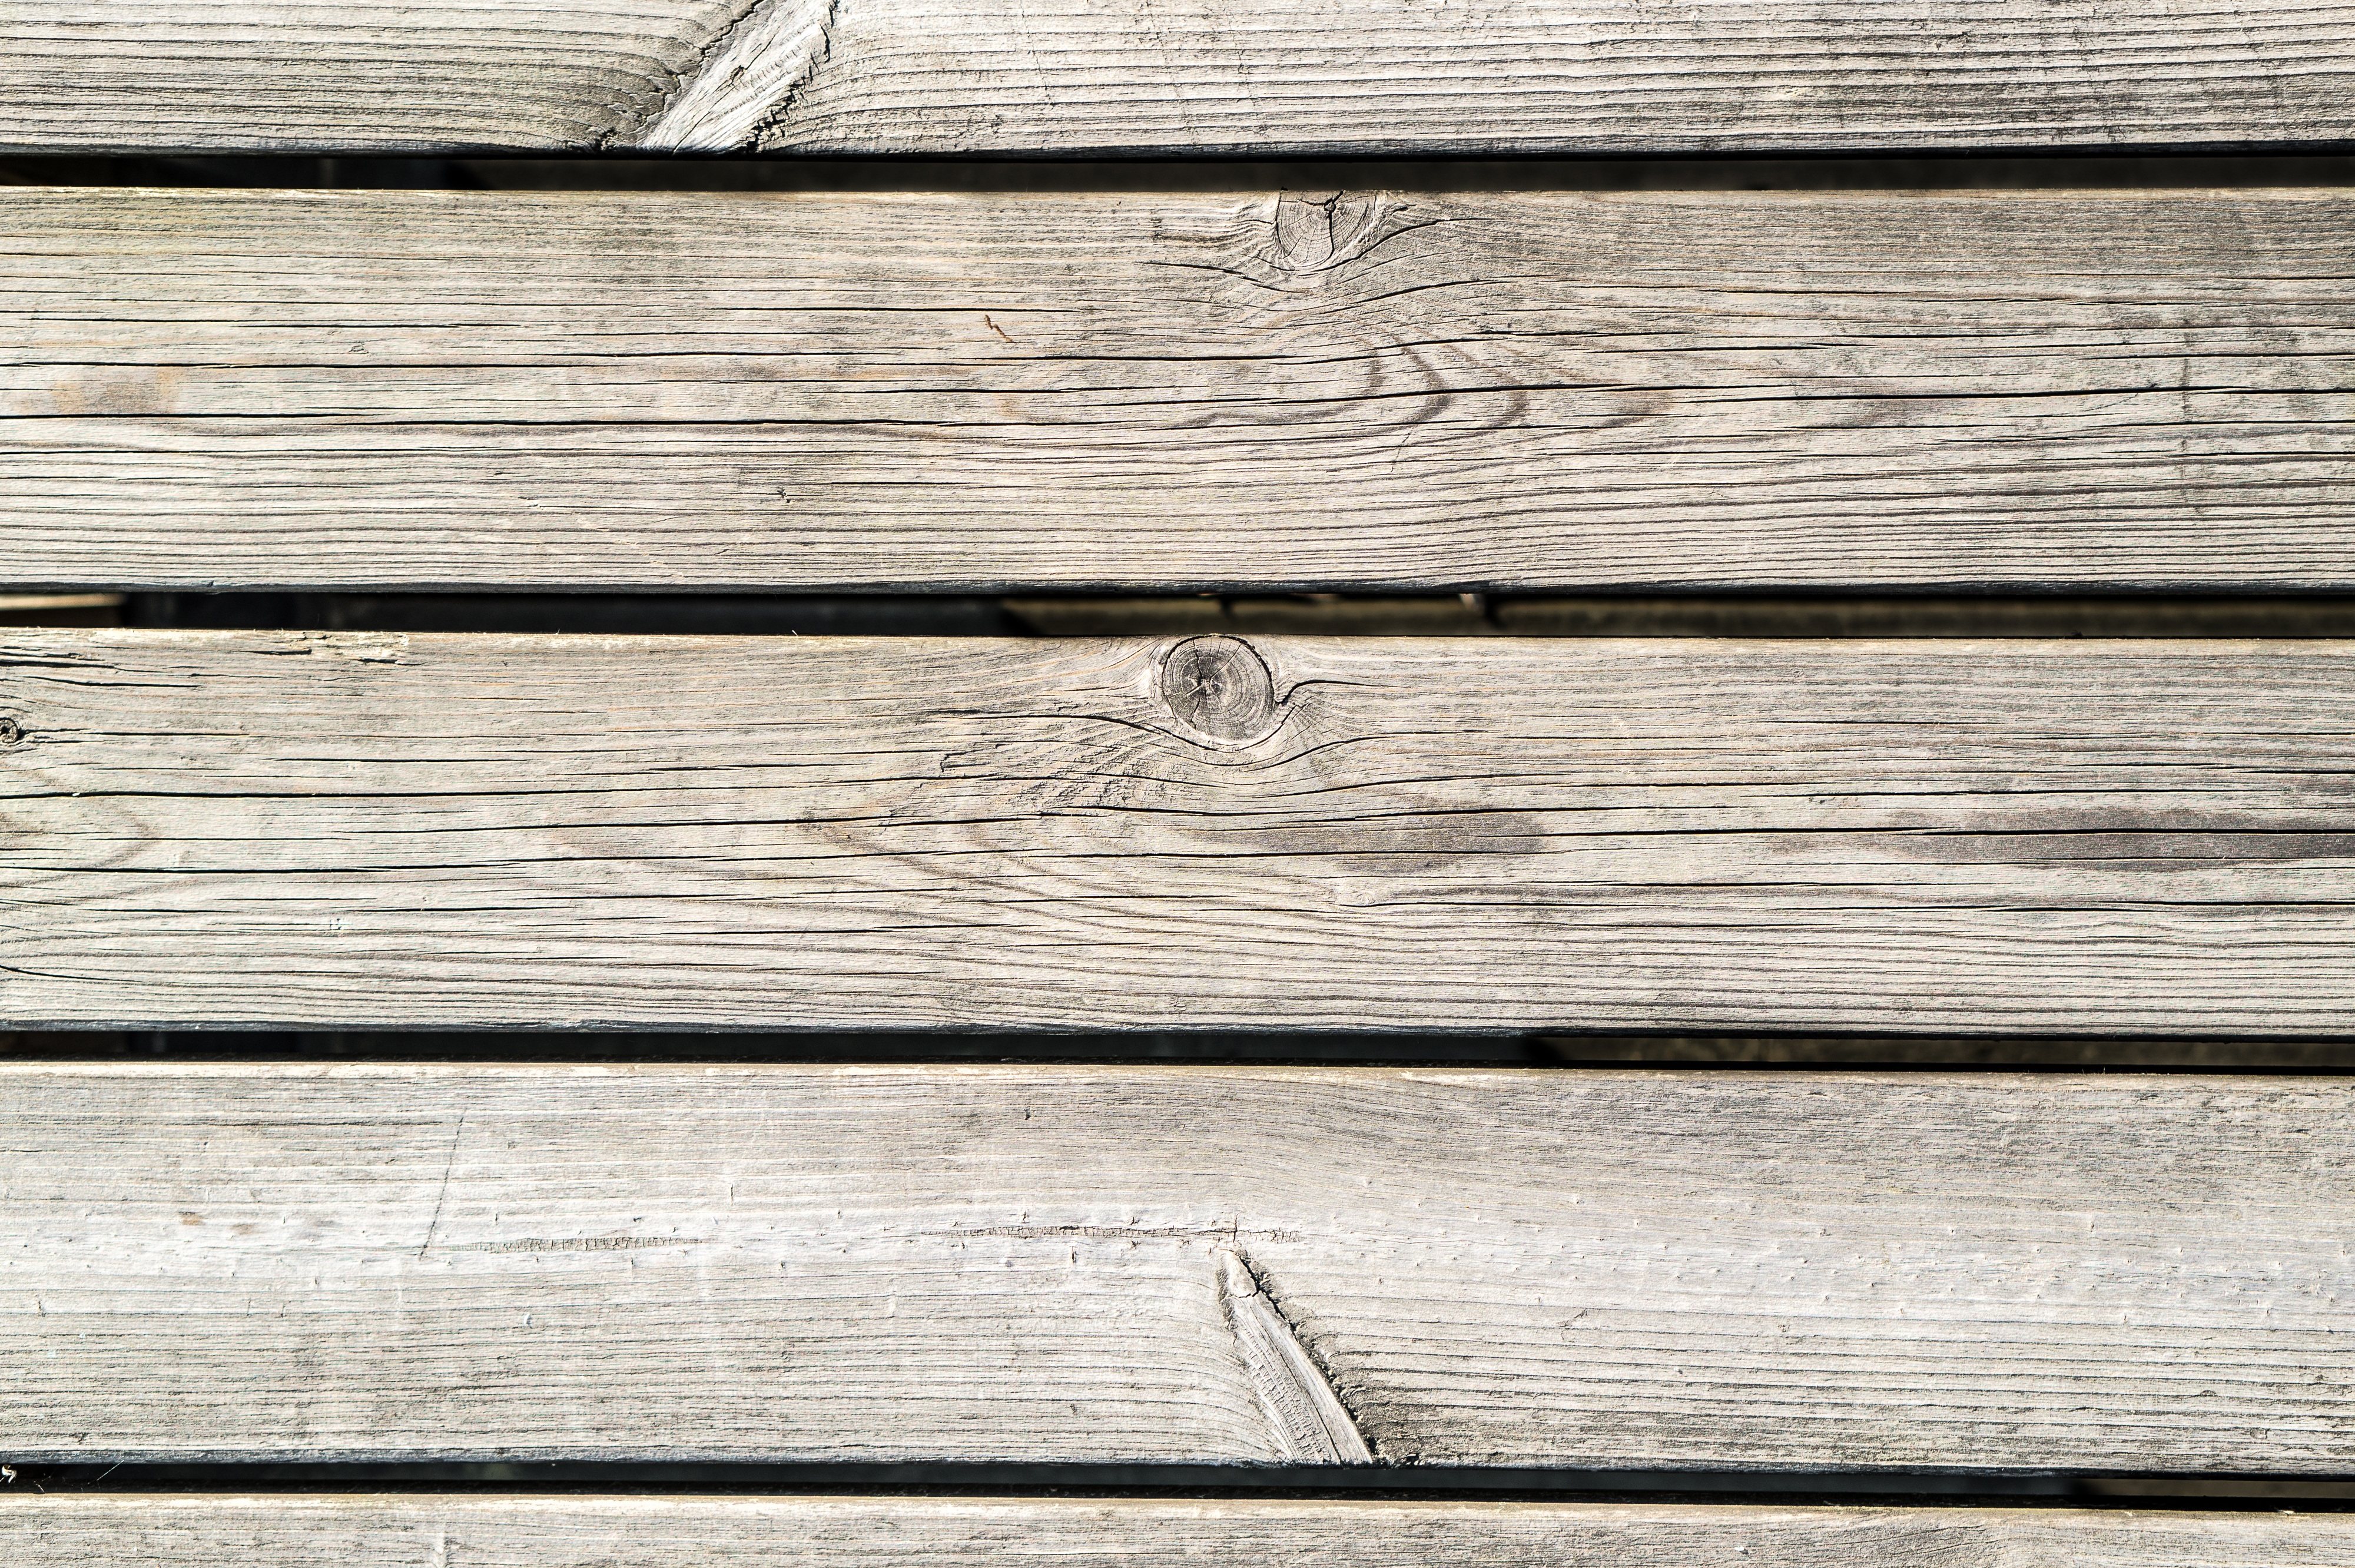
tree, nature, abstract, architecture, wood, texture, plank, floor, roof, old, wall, pattern, line, natural, exterior, lumber, material, surface, background, hardwood, wallpaper, plates, free pictures, wooden board, flooring, wood flooring, the structure of, laminate flooring, wood stain, the authentic